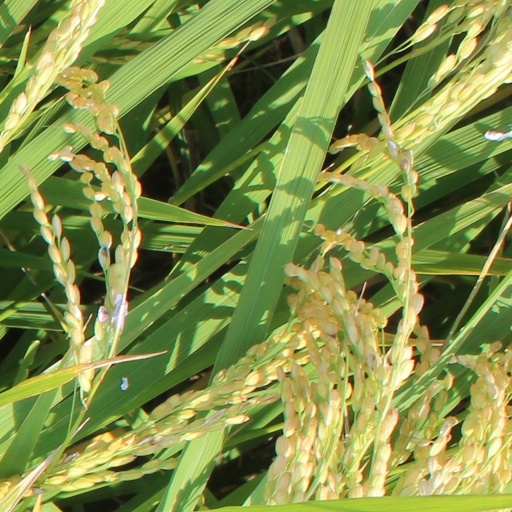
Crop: rice